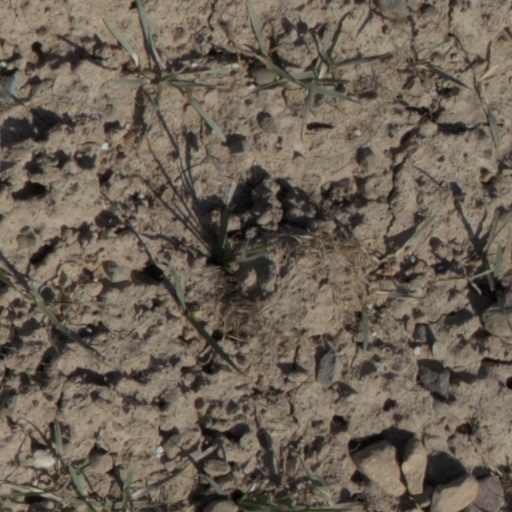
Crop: wheat